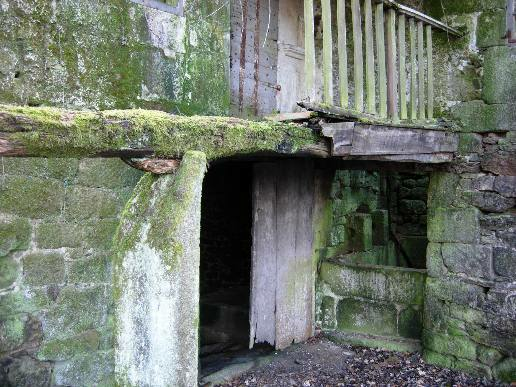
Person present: No